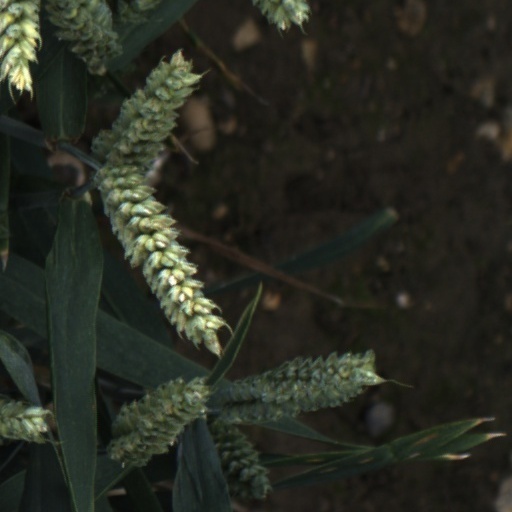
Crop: wheat